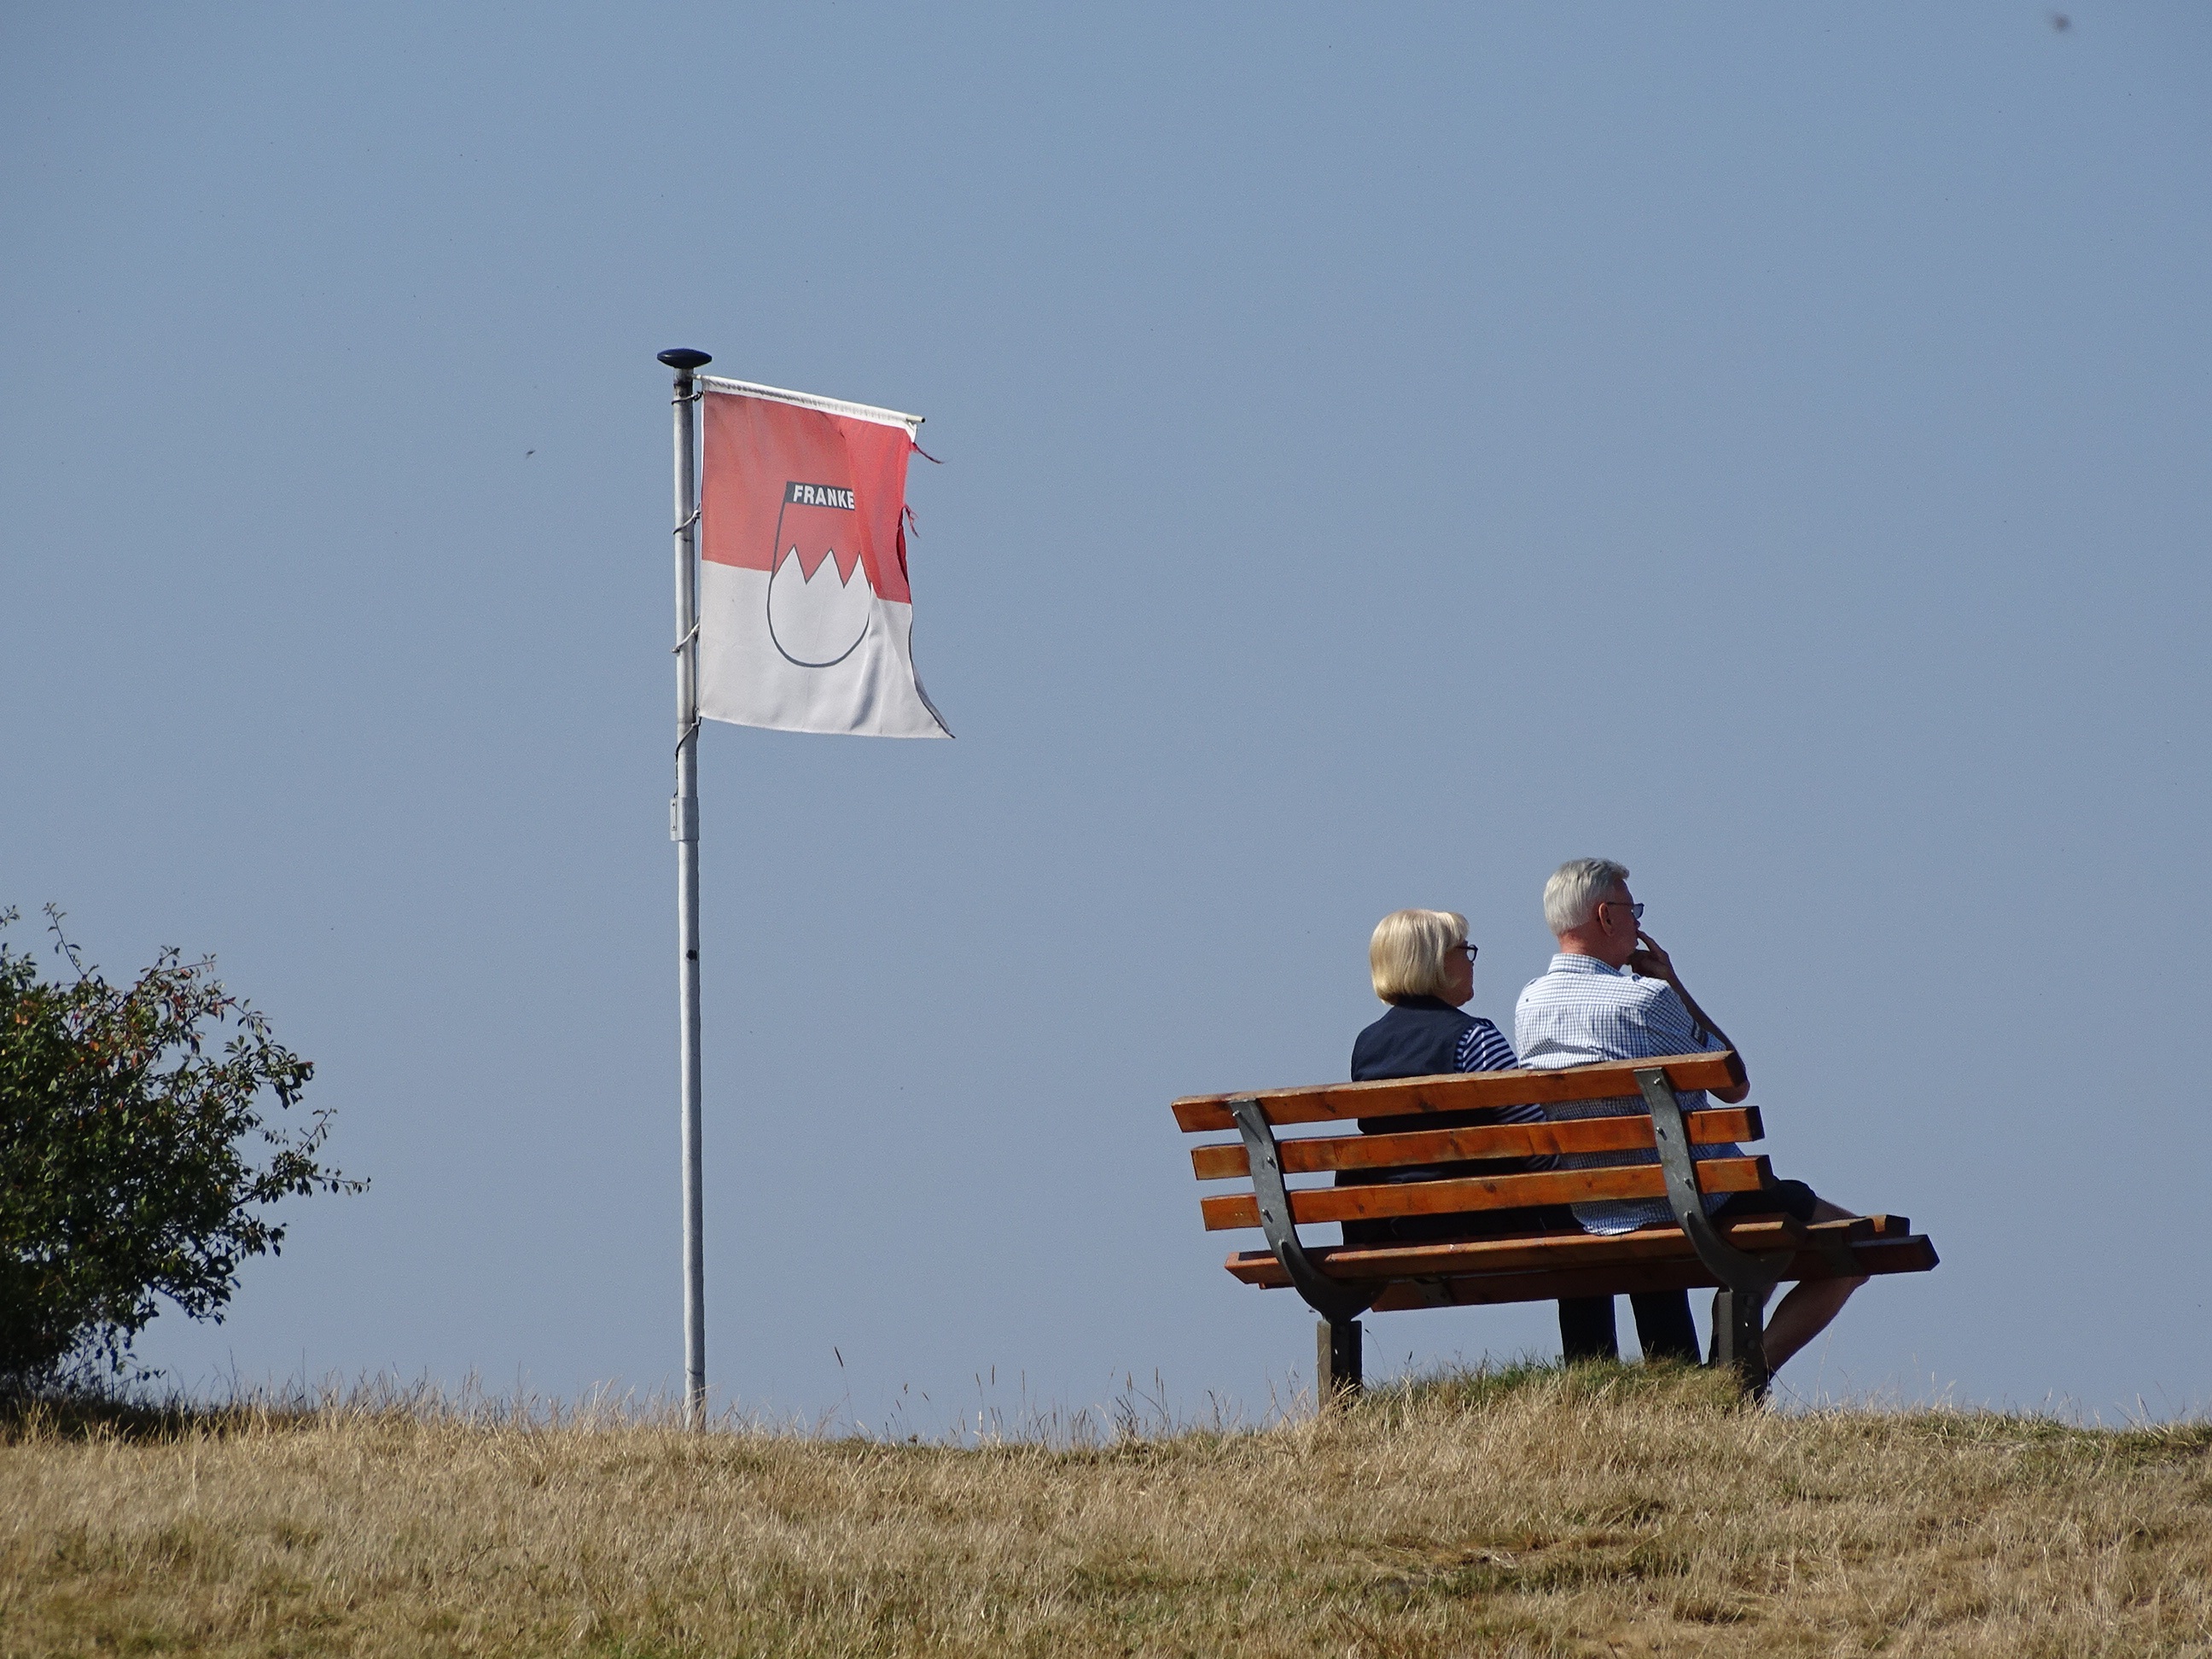
landscape, rock, sky, old, valley, panorama, sign, idyllic, tower, couple, rest, leisure, table mountain, bank, outlook, break, viewpoint, seniors, wanderer, harmony, rural area, abyss, swiss francs, upper franconia, pensioners, rock edge, steep slope, migratory goal, celts, maintal, staffelstein, scale mountain, oma opa and, celtic settlement, franc flag, mountain of the swiss franc, franks song, bad nature